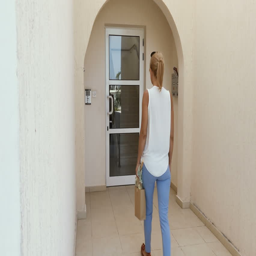
the woman open the door of entrance in the hotel